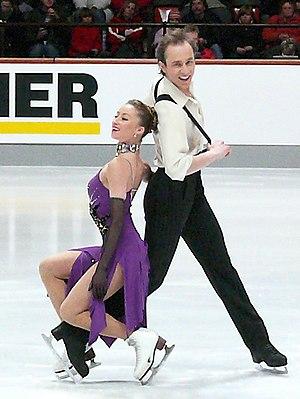
Nelli Nailevna Zhiganshina est une patineuse artistique d'origine russe devenue allemande née le 31 mars 1987 à Moscou. Elle participe aux Jeux olympiques d'hiver de 2014 à Sotchi, où elle se classe onzième en danse sur glace avec Alexander Gazsi. Elle termine dixième aux Championnats du monde 2013 et sixième aux Championnats d'Europe 2013. Le couple est aussi six fois champion d'Allemagne.
Alexander Gazsi est un patineur artistique allemand, né le 6 octobre 1984. Aux Jeux olympiques d'hiver de 2014 à Sotchi, il se classe onzième en danse sur glace avec Nelli Zhiganshina. Il termine dixième aux Championnats du monde 2013 et sixième aux Championnats d'Europe 2013. Le couple est aussi six fois champion d'Allemagne.